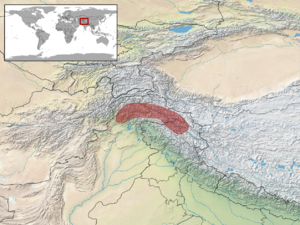
Altiphylax stoliczkai est une espèce de geckos de la famille des Gekkonidae.